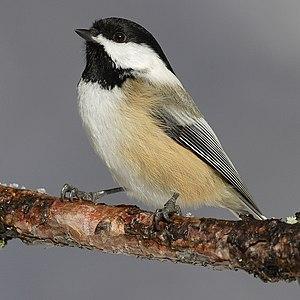
L'avenue des Mésanges est une rue bruxelloise de la commune d'Auderghem qui va de l'avenue des Martinets à l'avenue du Parc de Woluwe. Elle enferme également le clos des Mésanges.
La mésange à tête noire est une espèce de passereaux de la famille des paridés. C'est la plus commune des mésanges d'Amérique.
Le Nouveau-Brunswick est une province du Canada. Sa capitale est Fredericton et ses plus grandes villes sont Moncton et Saint-Jean. Les langues officielles de la province sont l'anglais et le français.
Poecile est un genre de passereaux regroupant des espèces de mésanges caractérisées par un plumage brunâtre, une calotte et une bavette sombres.